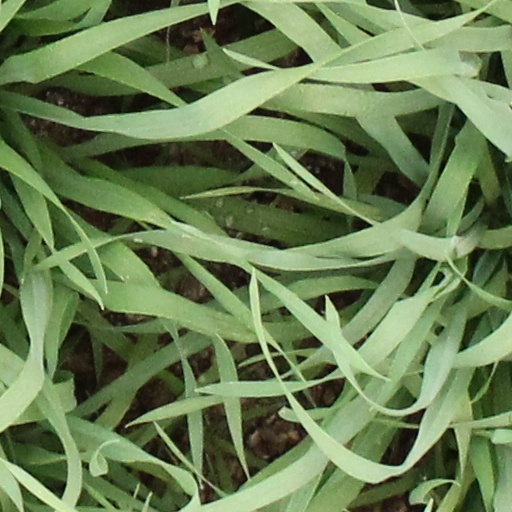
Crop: wheat